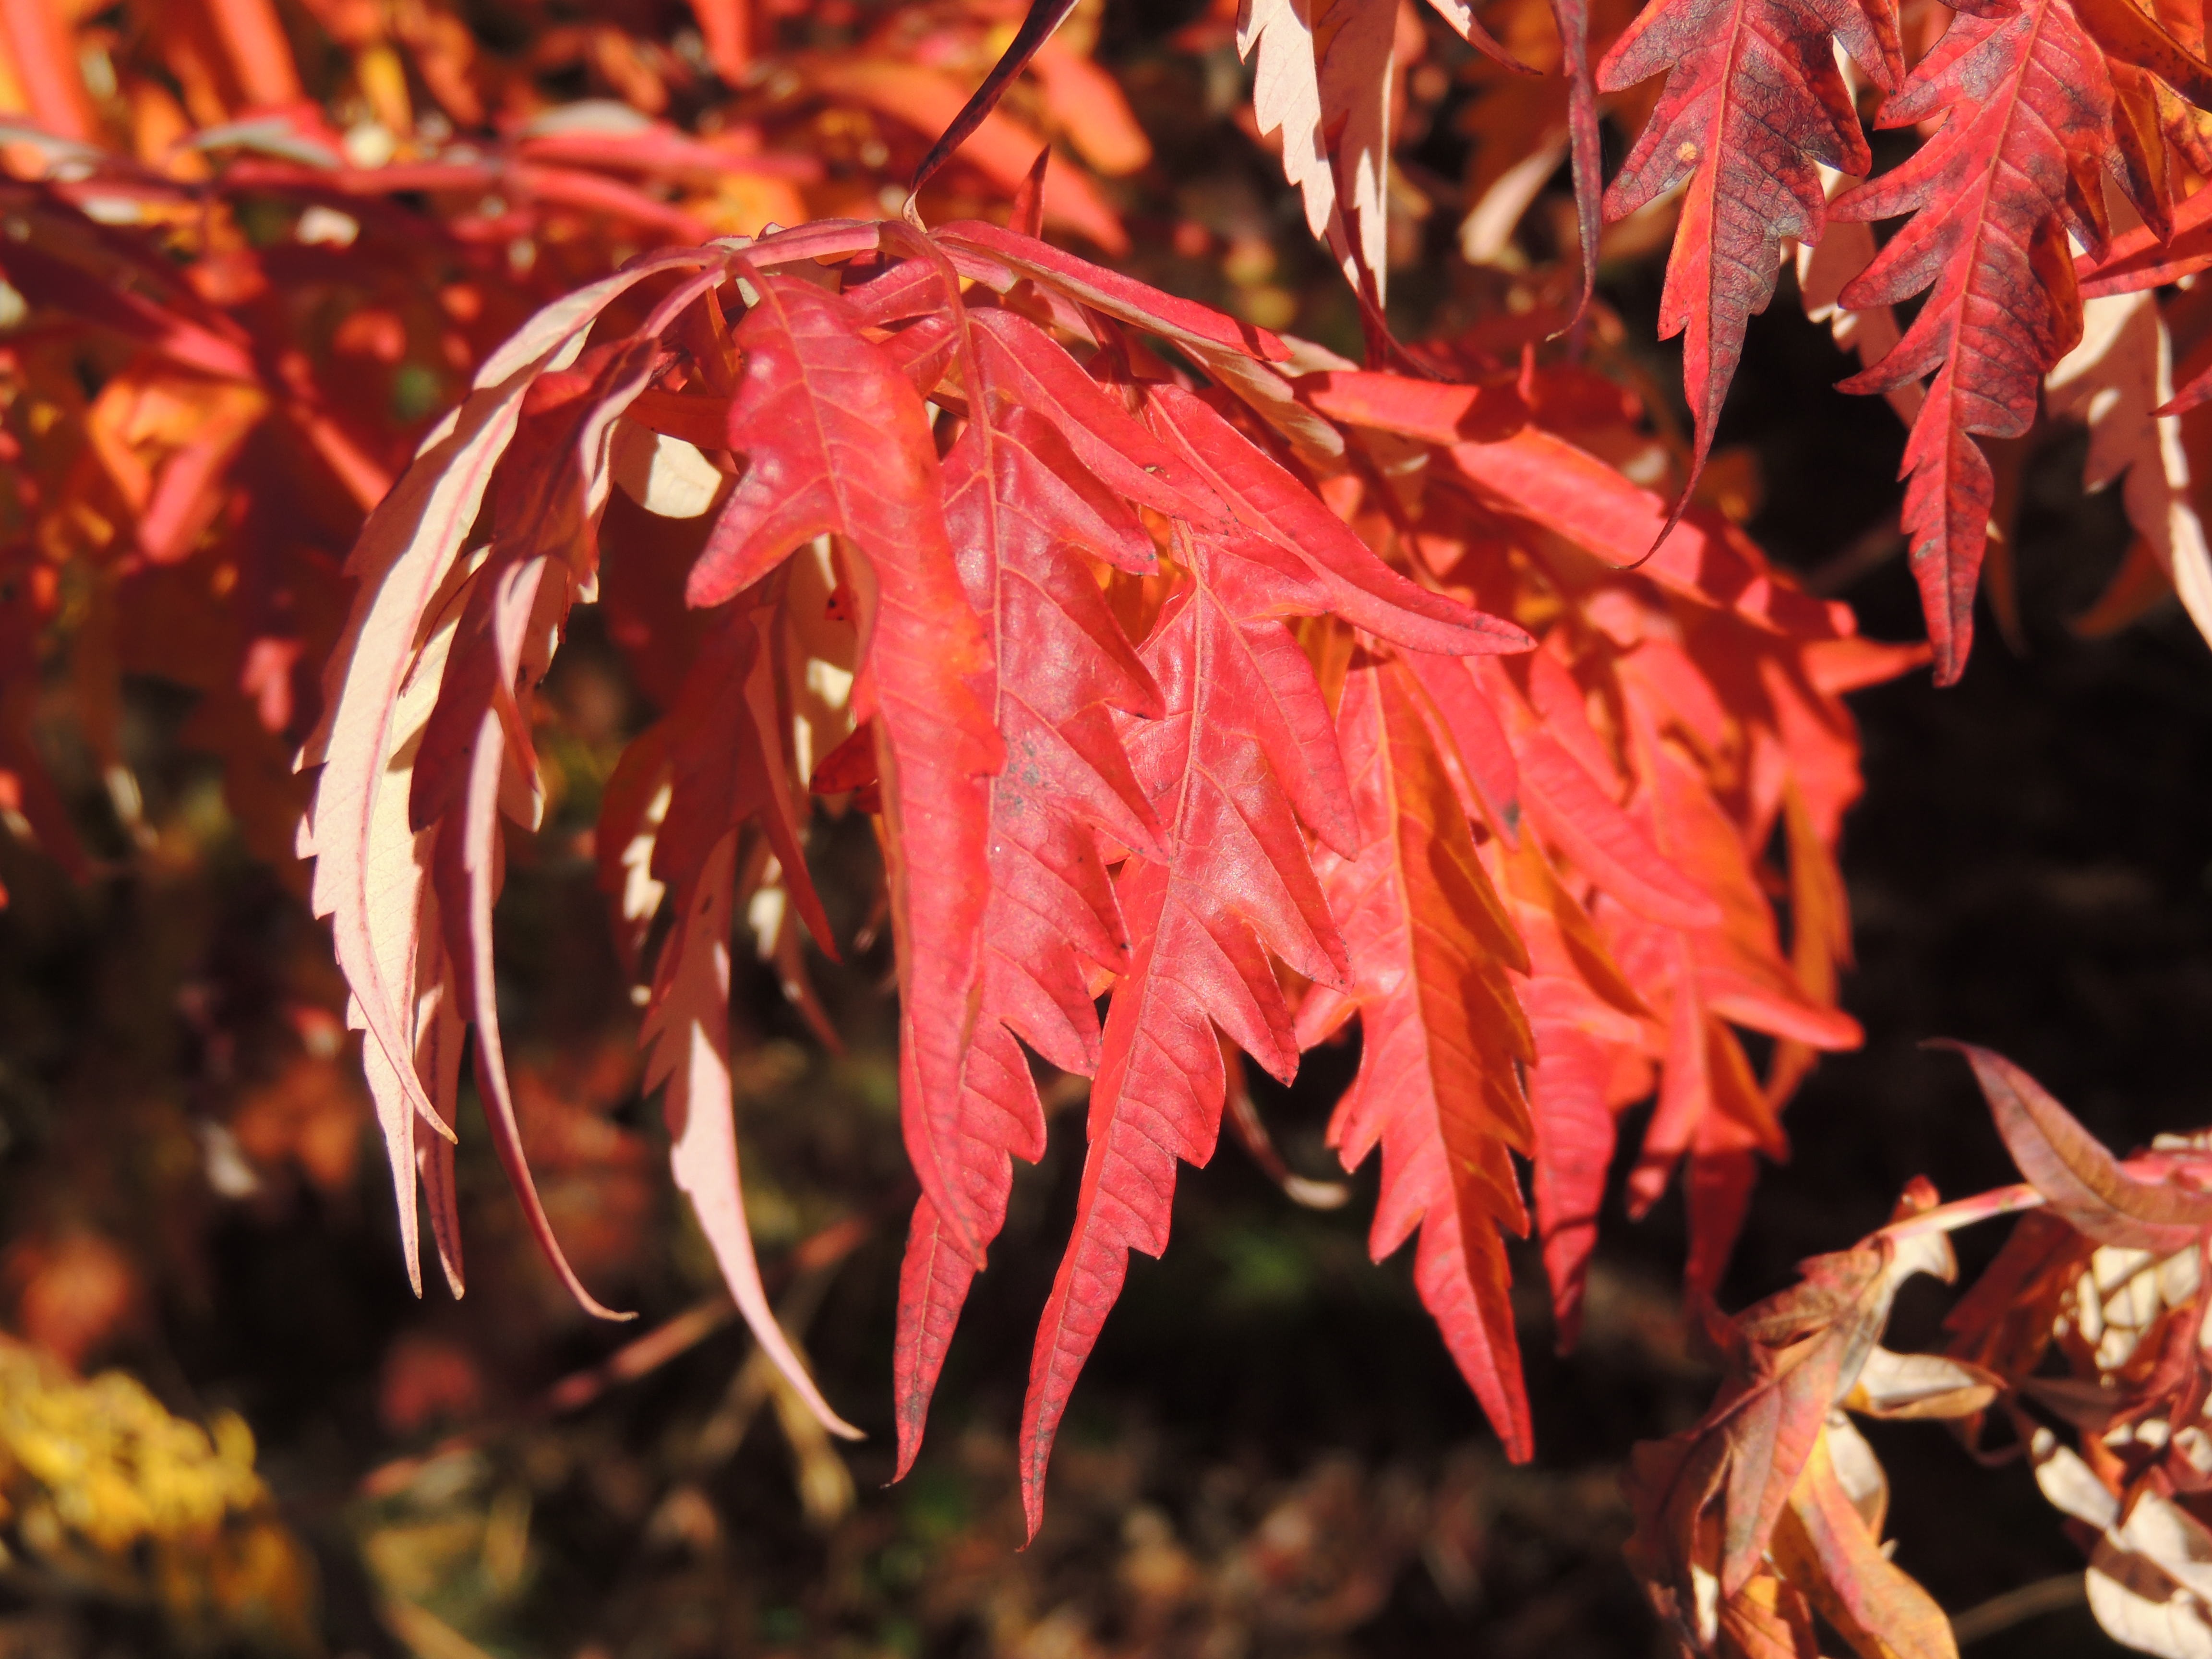
tree, branch, plant, leaf, flower, red, autumn, colorful, season, maple tree, maple leaf, leaves, shrub, fall foliage, flowering plant, woody plant, land plant